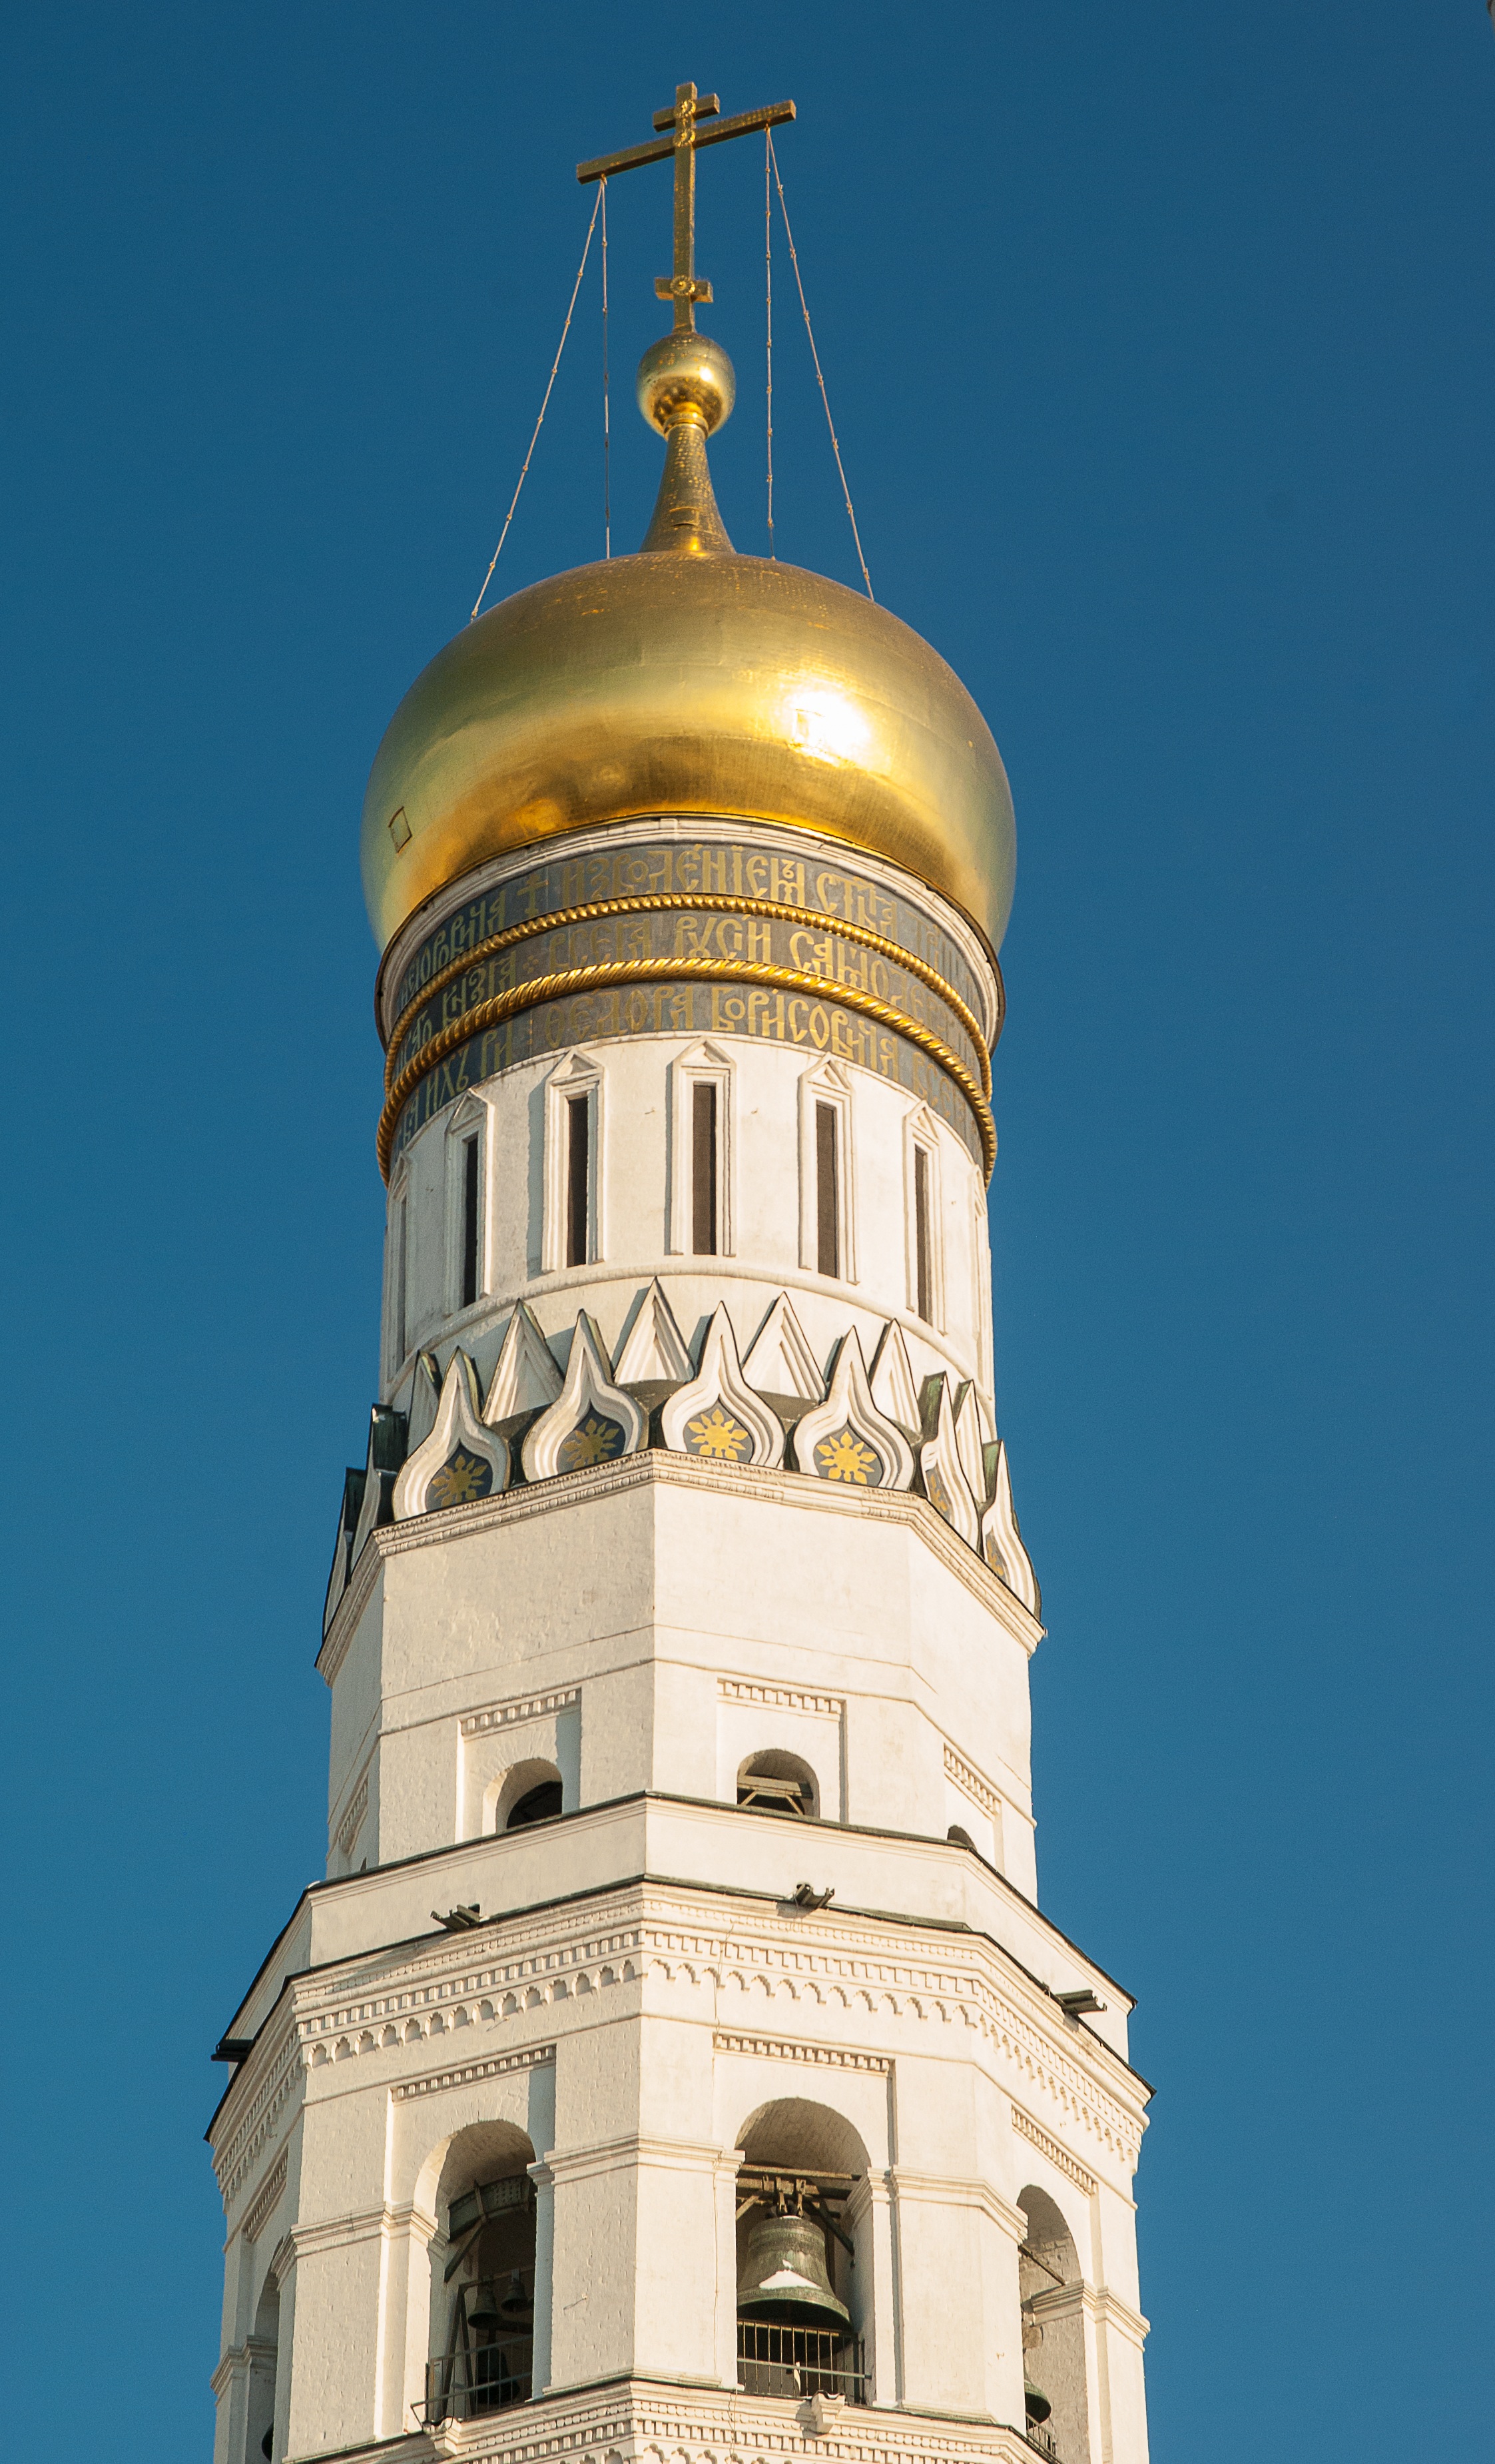
tower, landmark, cathedral, lighting, place of worship, bell tower, spire, steeple, moscow, orthodox, dome, kremlin